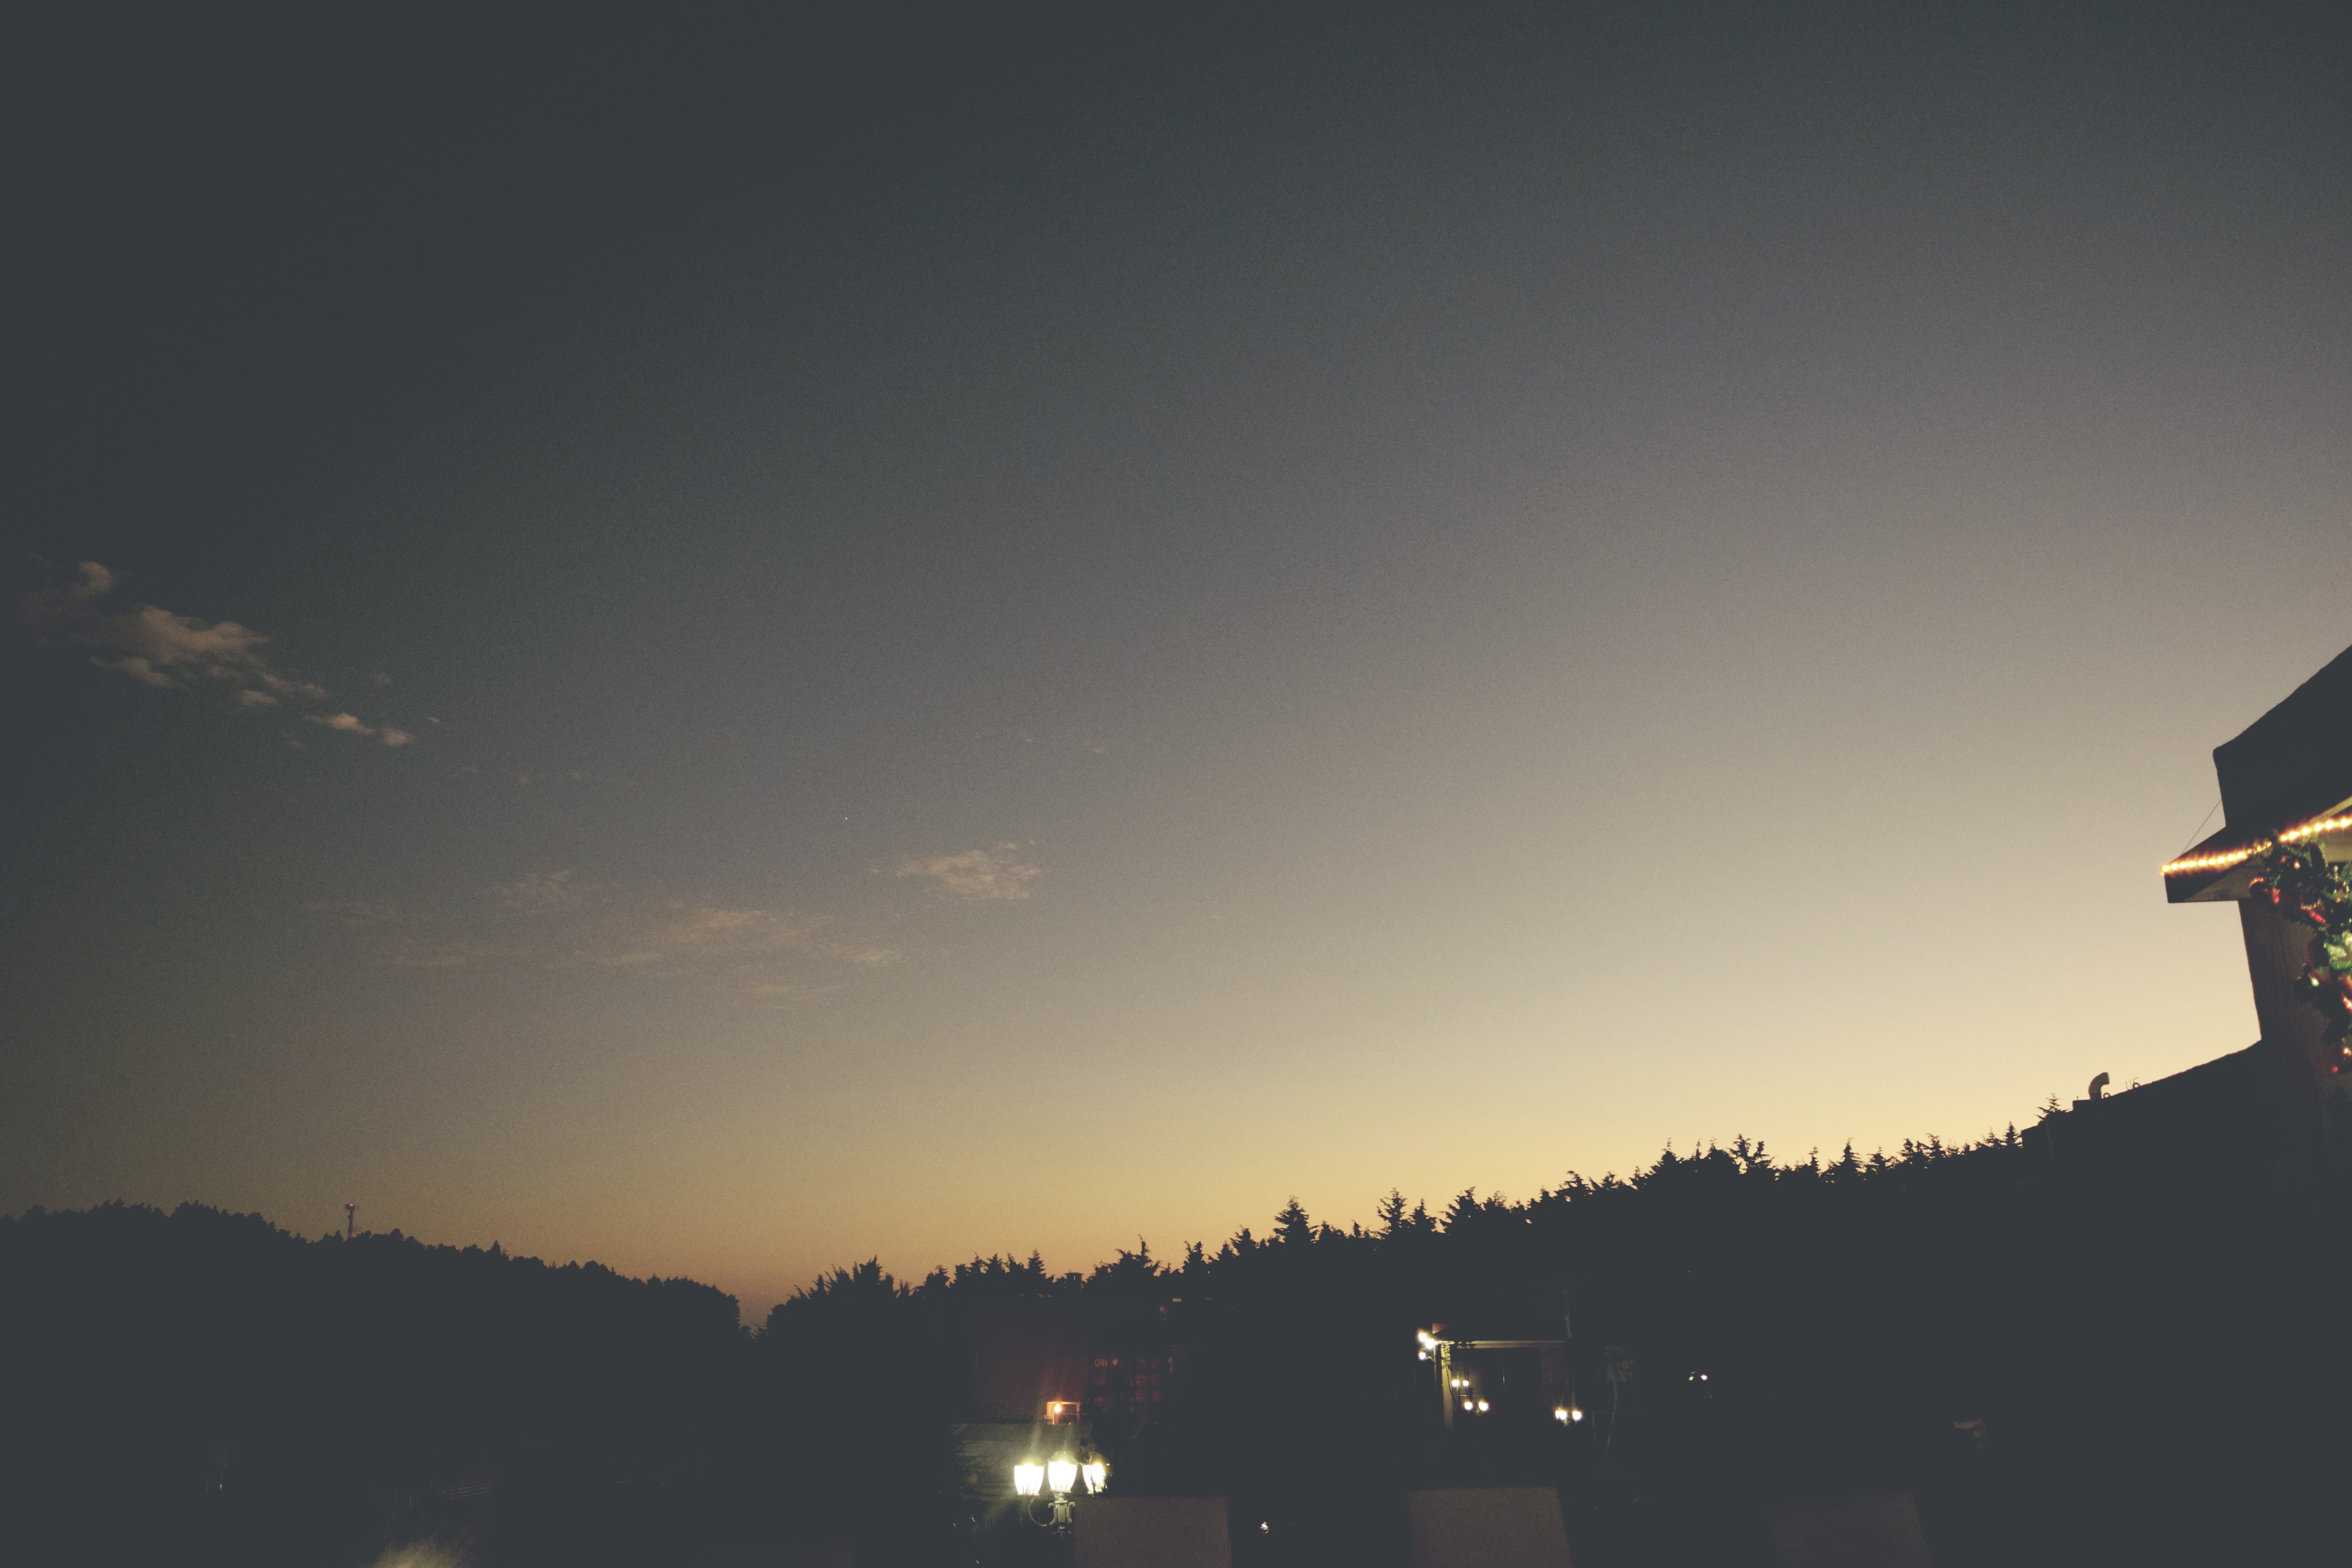
horizon, silhouette, light, cloud, sky, sun, sunrise, sunset, night, sunlight, morning, dawn, atmosphere, dusk, evening, darkness, street light, lighting, atmospheric phenomenon, atmosphere of earth